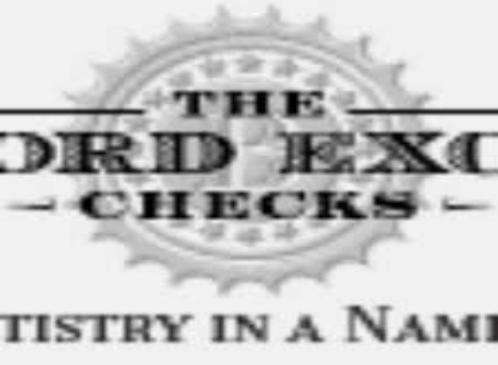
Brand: Bradford Exchange
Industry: Others